Wales in the Early Middle Ages

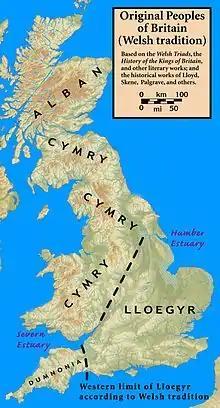
The peoples of Britain according to medieval Welsh tradition.

The early Middle Ages saw the creation and adoption of the modern Welsh name for themselves, "Cymry", a word descended from Common Brittonic "combrogi", meaning "fellow-countrymen". It appears in "" ("In Praise of Cadwallon"), a poem written by Cadwallon ap Cadfan's bard Afan Ferddig c. 633, and probably came into use a self-description before the seventh century. Historically the word applies to both the Welsh and the Brythonic-speaking peoples of northern England and southern Scotland, the peoples of the Hen Ogledd, and emphasises a perception that the Welsh and the "Men of the North" were one people, exclusive of all others. Universal acceptance of the term as the preferred written one came slowly in Wales, eventually supplanting the earlier "Brython" or "Brittones". The term was not applied to the Cornish people or the Bretons, who share a similar heritage, culture and language with the Welsh and the Men of the North. Rhys adds that the Bretons sometimes give the simple "brô" the sense of compatriot.